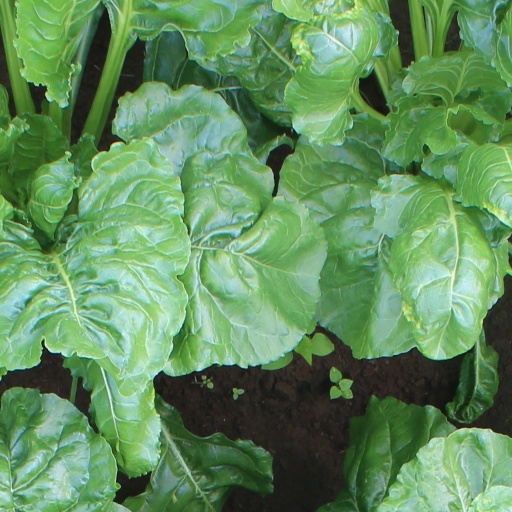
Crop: sugar beet